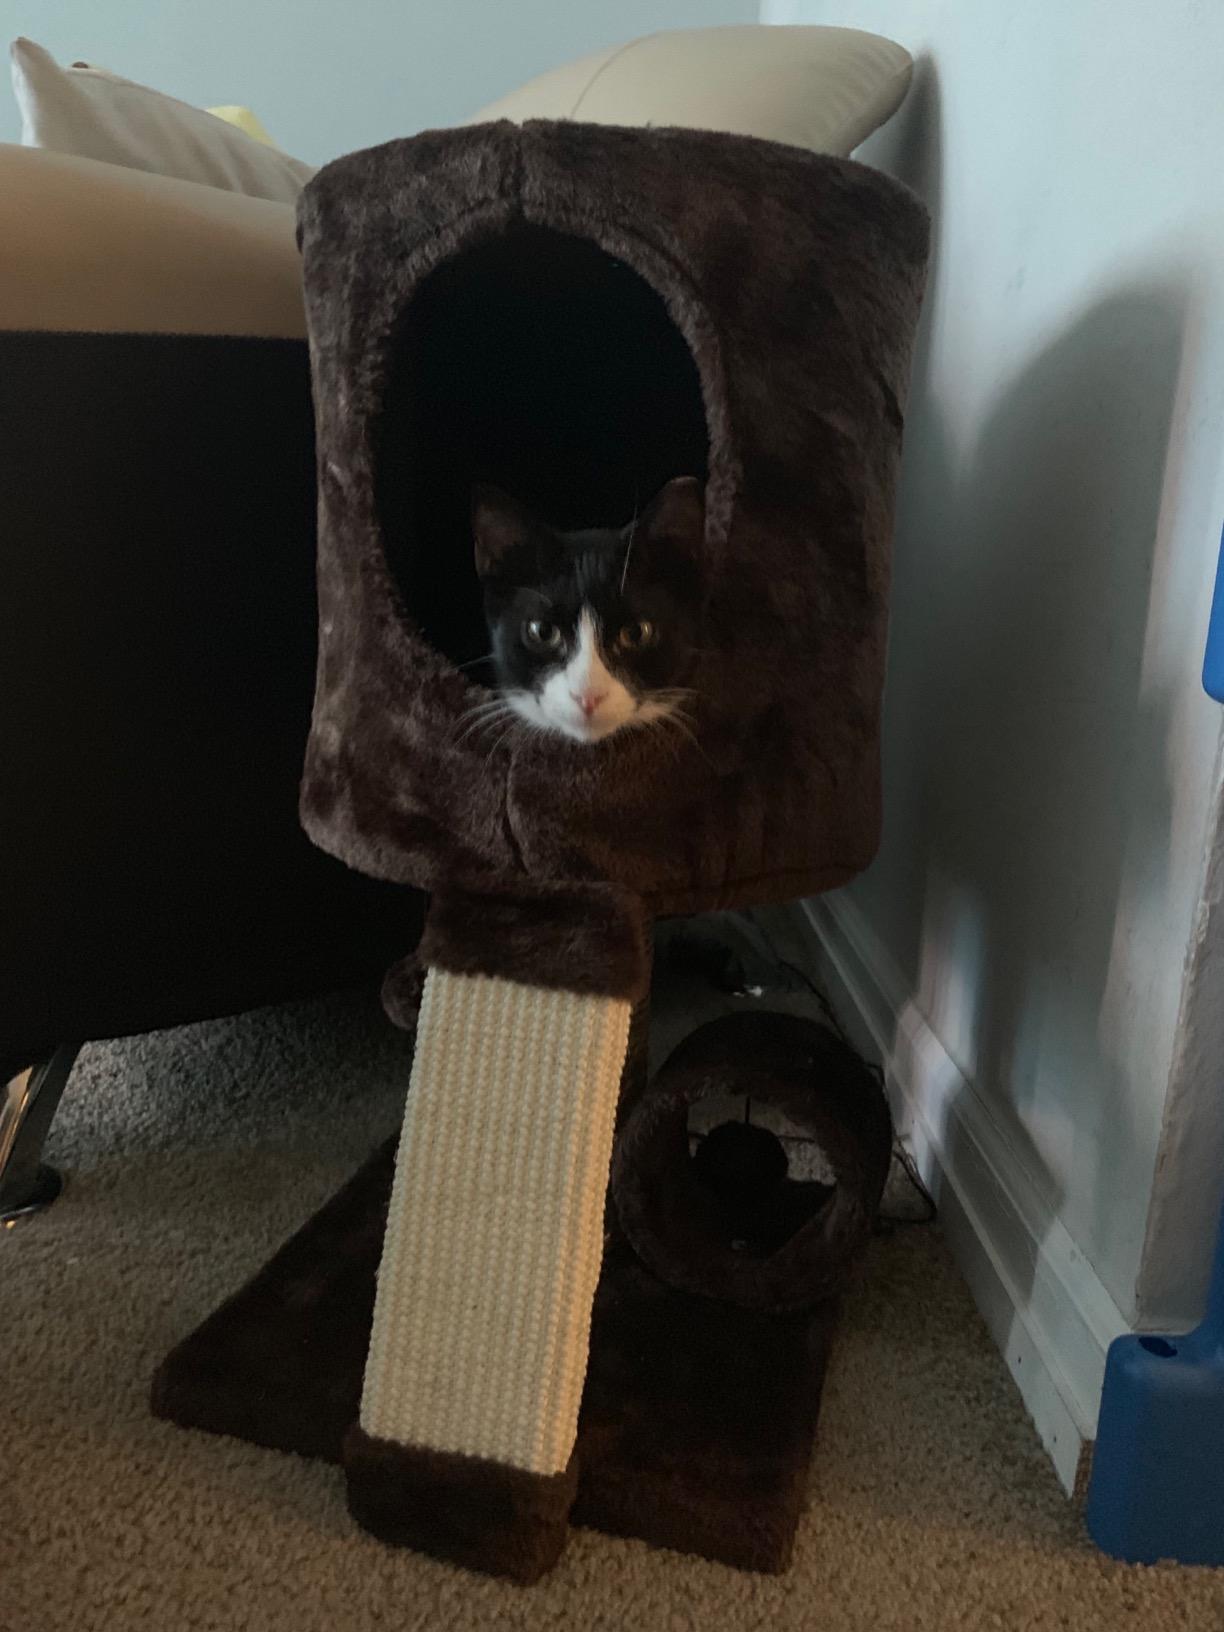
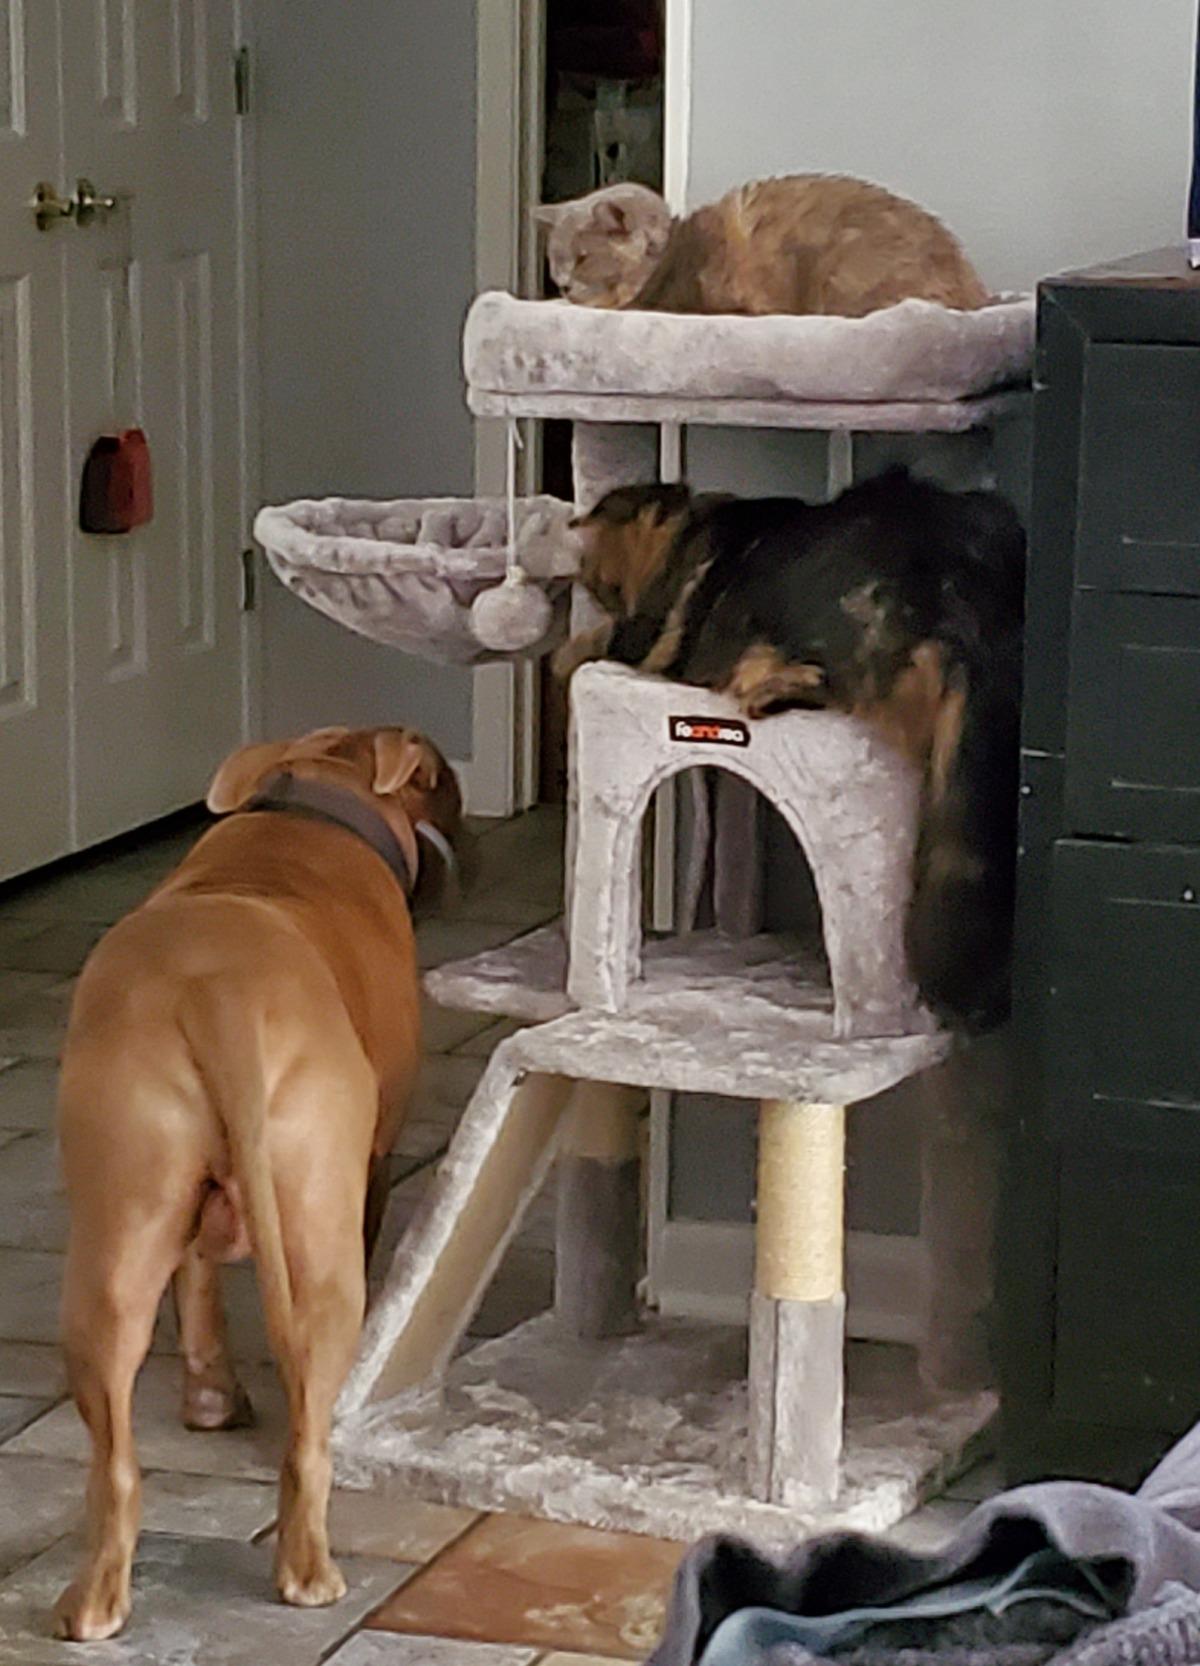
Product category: items_cat tree
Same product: no